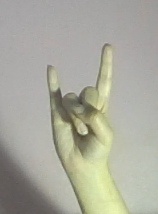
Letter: la